United Nations Security Council Resolution 972

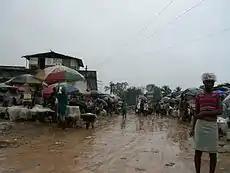
A market in Liberia

United Nations Security Council resolution 972, adopted unanimously on 13 January 1995, after reaffirming resolutions 813 (1993), 856 (1993), 866 (1993), 911 (1994) and 950 (1994), the council discussed the peace process in Liberia and extended the mandate of the United Nations Observer Mission in Liberia (UNOMIL) until 13 April 1995.